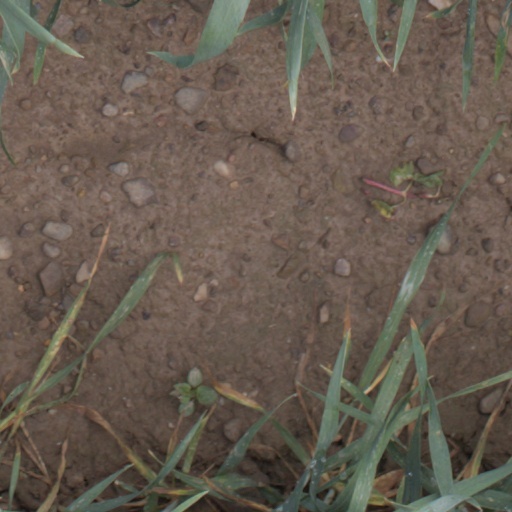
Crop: wheat